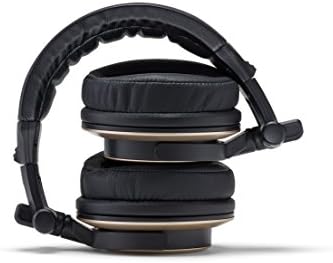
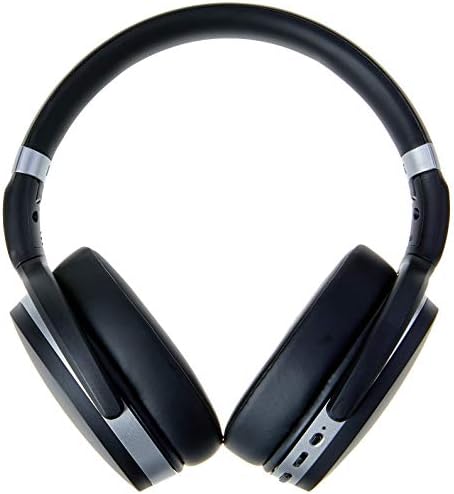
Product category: headphones
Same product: no